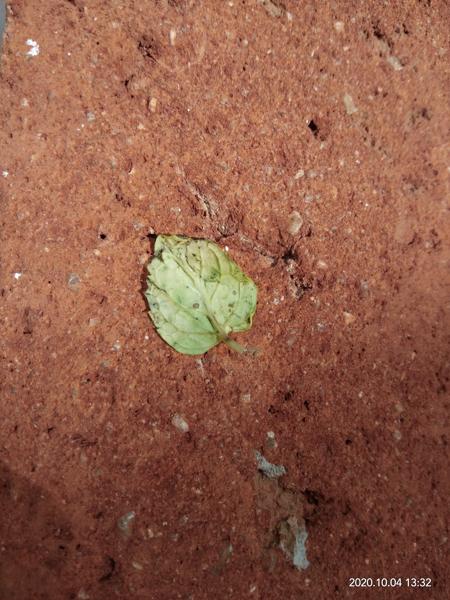
Plant: Mint